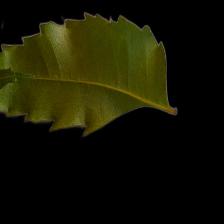
Plant: Neem